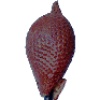
Label: Salak 1